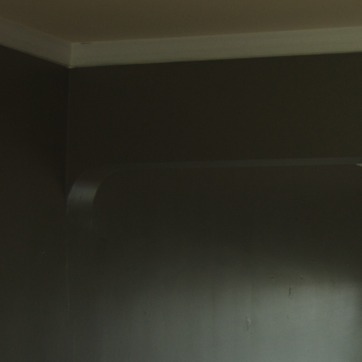
Material: painted